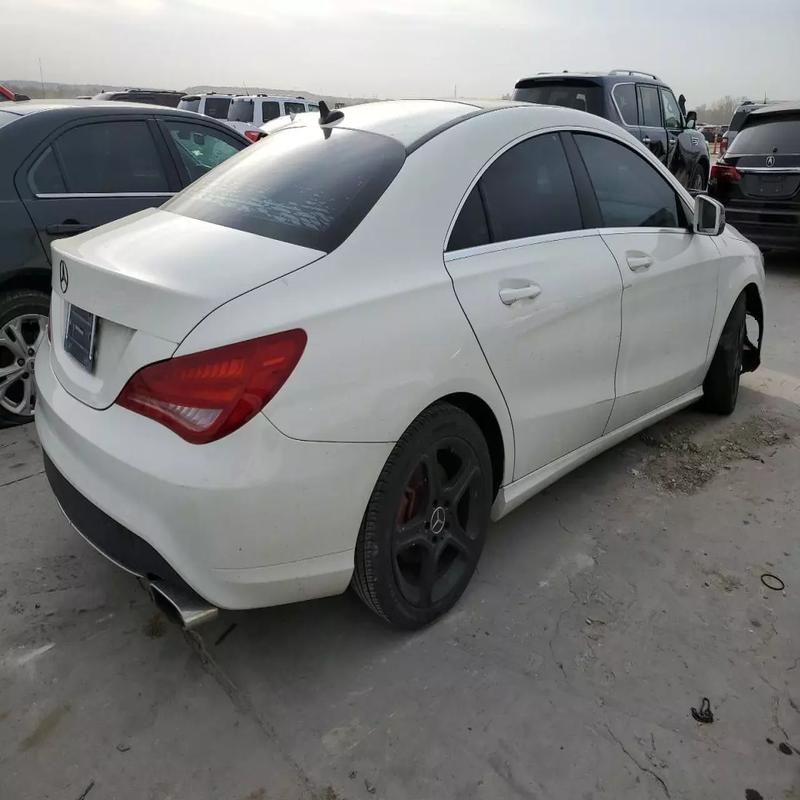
Aucun dommage détecté.
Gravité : aucun